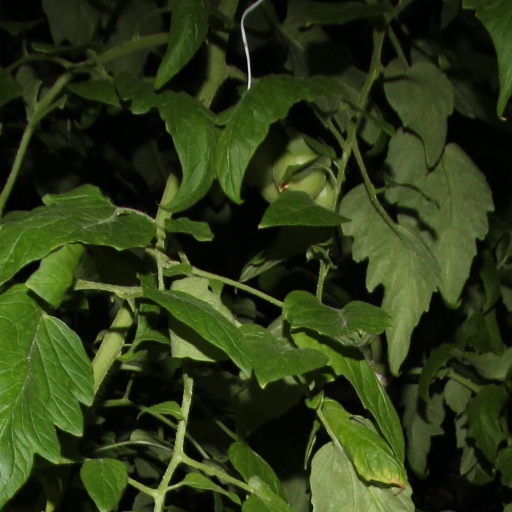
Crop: tomato